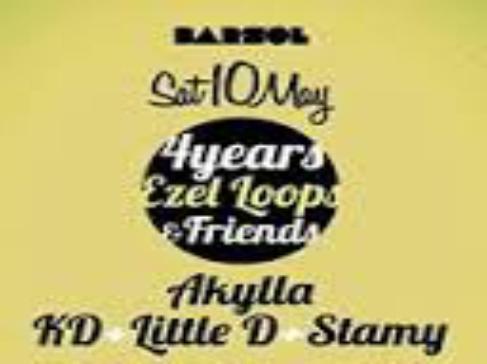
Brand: BARSOL
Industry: Food